Portland, Connecticut

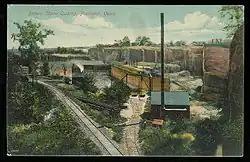
Brownstone quarry,

Before quarrying became the town's chief industry in the nineteenth century, Portland was known for its shipbuilding. The Gildersleeve village in town is associated with the Gildersleeve family, prominent shipbuilders in the 1800s. The first vessel built in town was launched in 1741. During the American Revolution and the War of 1812 many U.S. Navy vessels were built in various shipyards in town. Tinware and enamelware were produced in town in the late nineteenth century. Tobacco farming has also been a big industry in the town. During the American Civil War a number of vessels were also constructed in Portland, such as the steamship USS Guard (1857) and the bark USS J. C. Kuhn (1859).